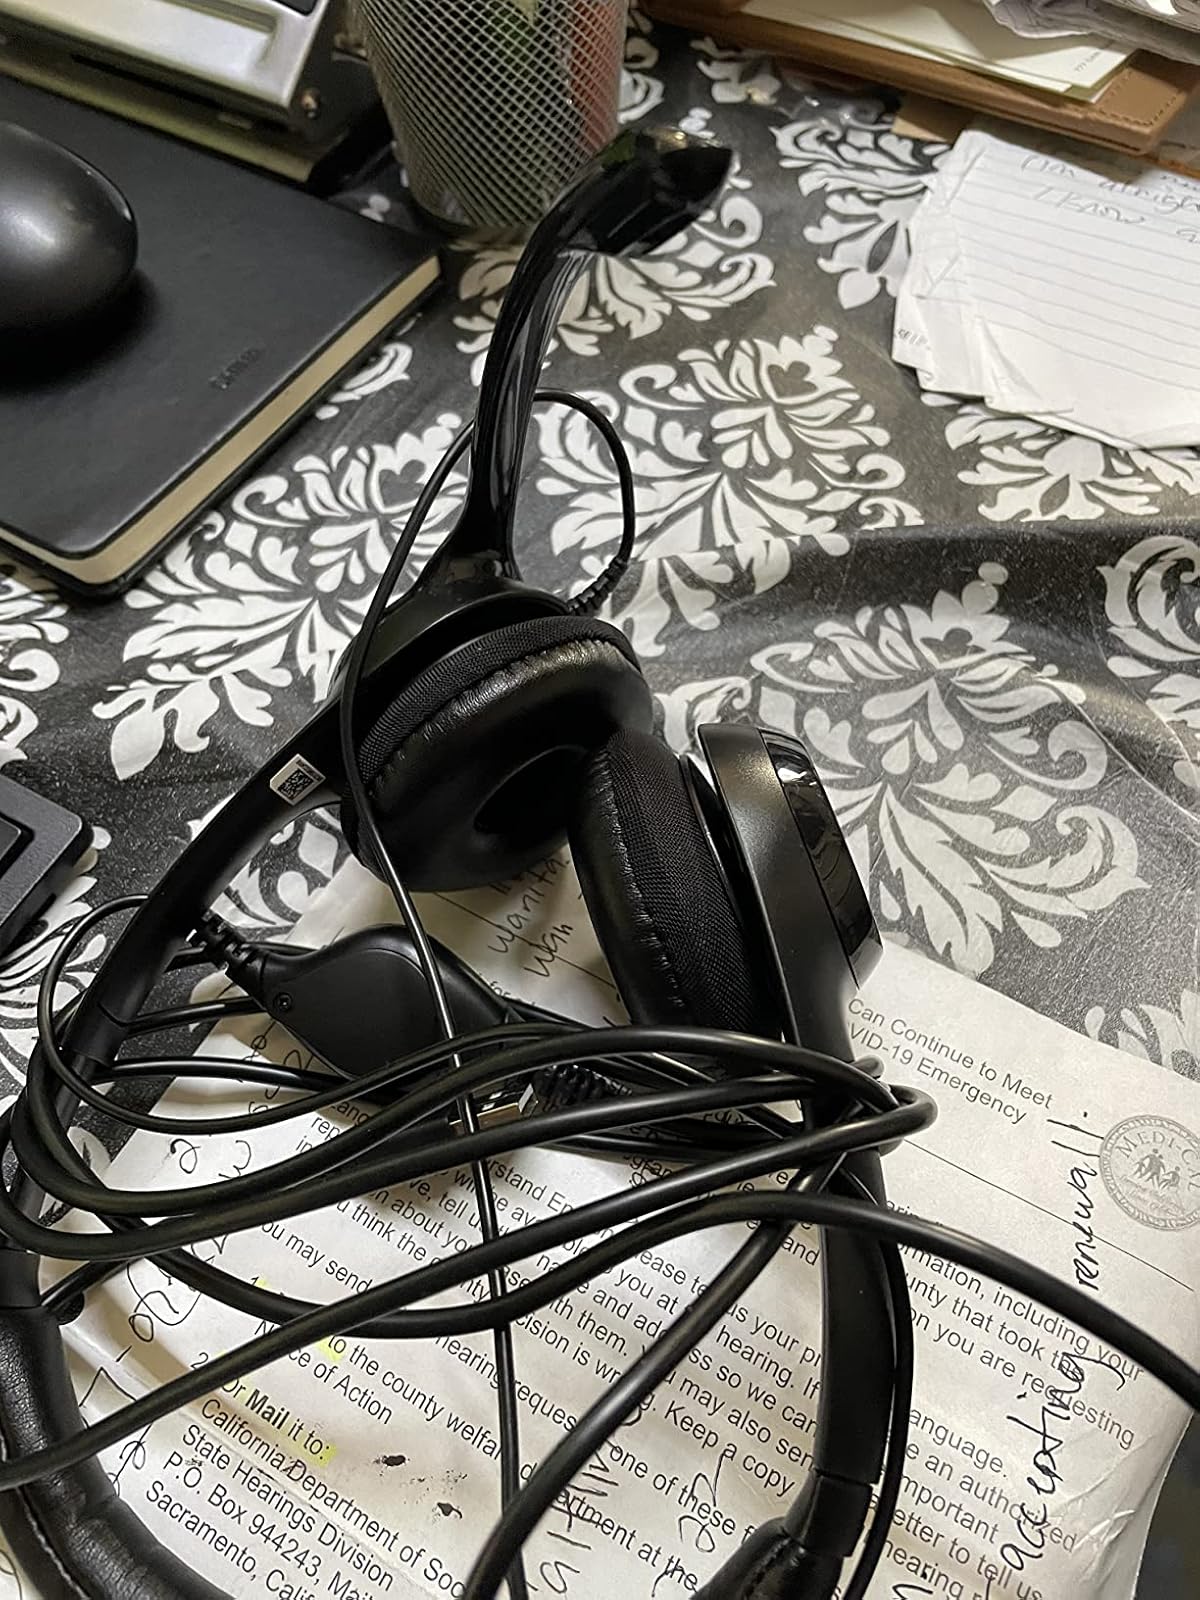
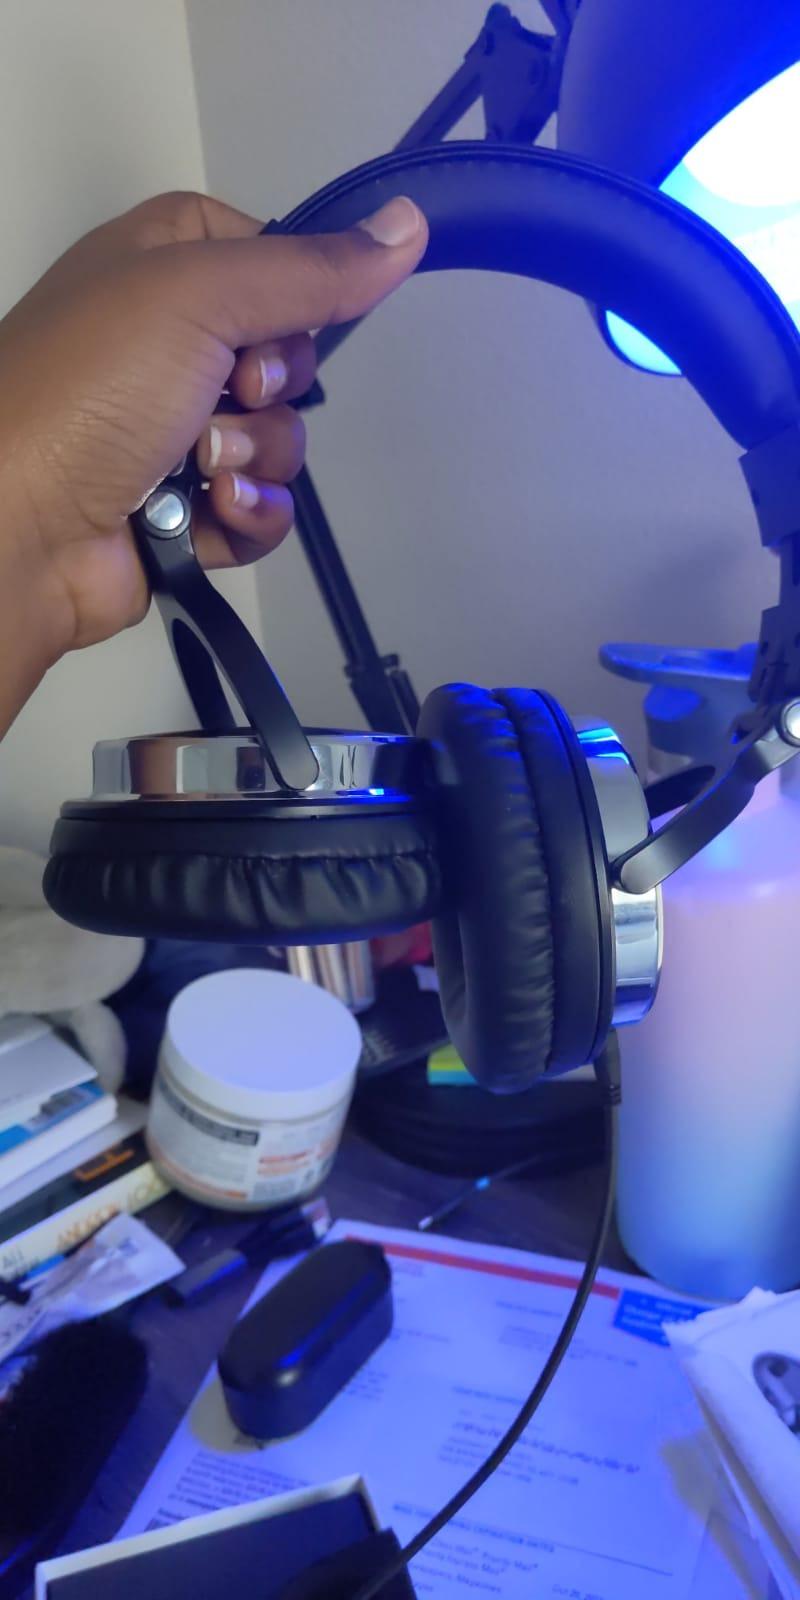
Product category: headphones
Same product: no